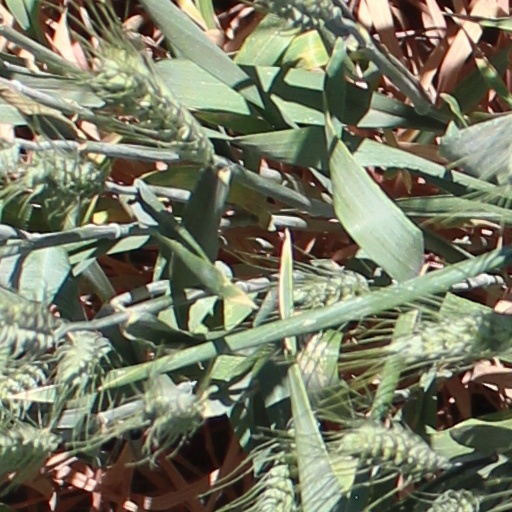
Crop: wheat